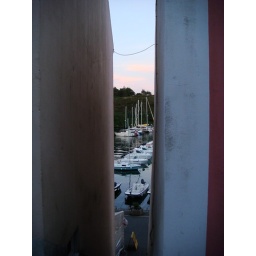
The blue boat seen through the break in the walls is JF's old family boat.